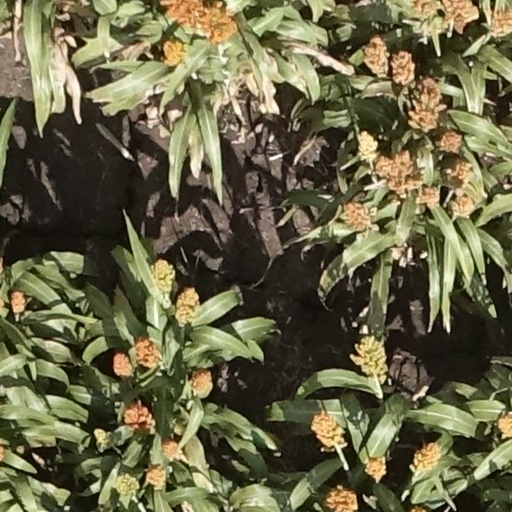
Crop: sorghum